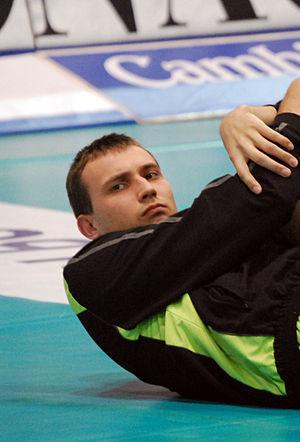
Viktor Yosifov est un joueur bulgare de volley-ball. Il mesure 2,05 m et joue central. Il totalise 16 sélections en équipe de Bulgarie.